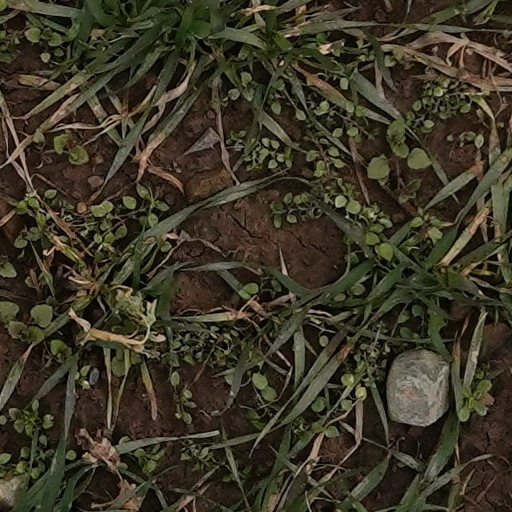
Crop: wheat